Brian Wilson (album)

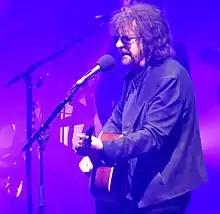
Jeff Lynne produced and co-wrote "Let It Shine"

"Let It Shine" was written with Jeff Lynne, co-founder of the Electric Light Orchestra. Wilson stated that his main writing contribution to the song was the intro and some of the lyrics. According to biographers Andrew Doe and John Tobler, Wilson "allegedly intensely disliked the track". Carlin bemoaned that Lynne "dominated" the song so much that "it sounded more like an Electric Light Orchestra outtake than a new Brian Wilson tune."